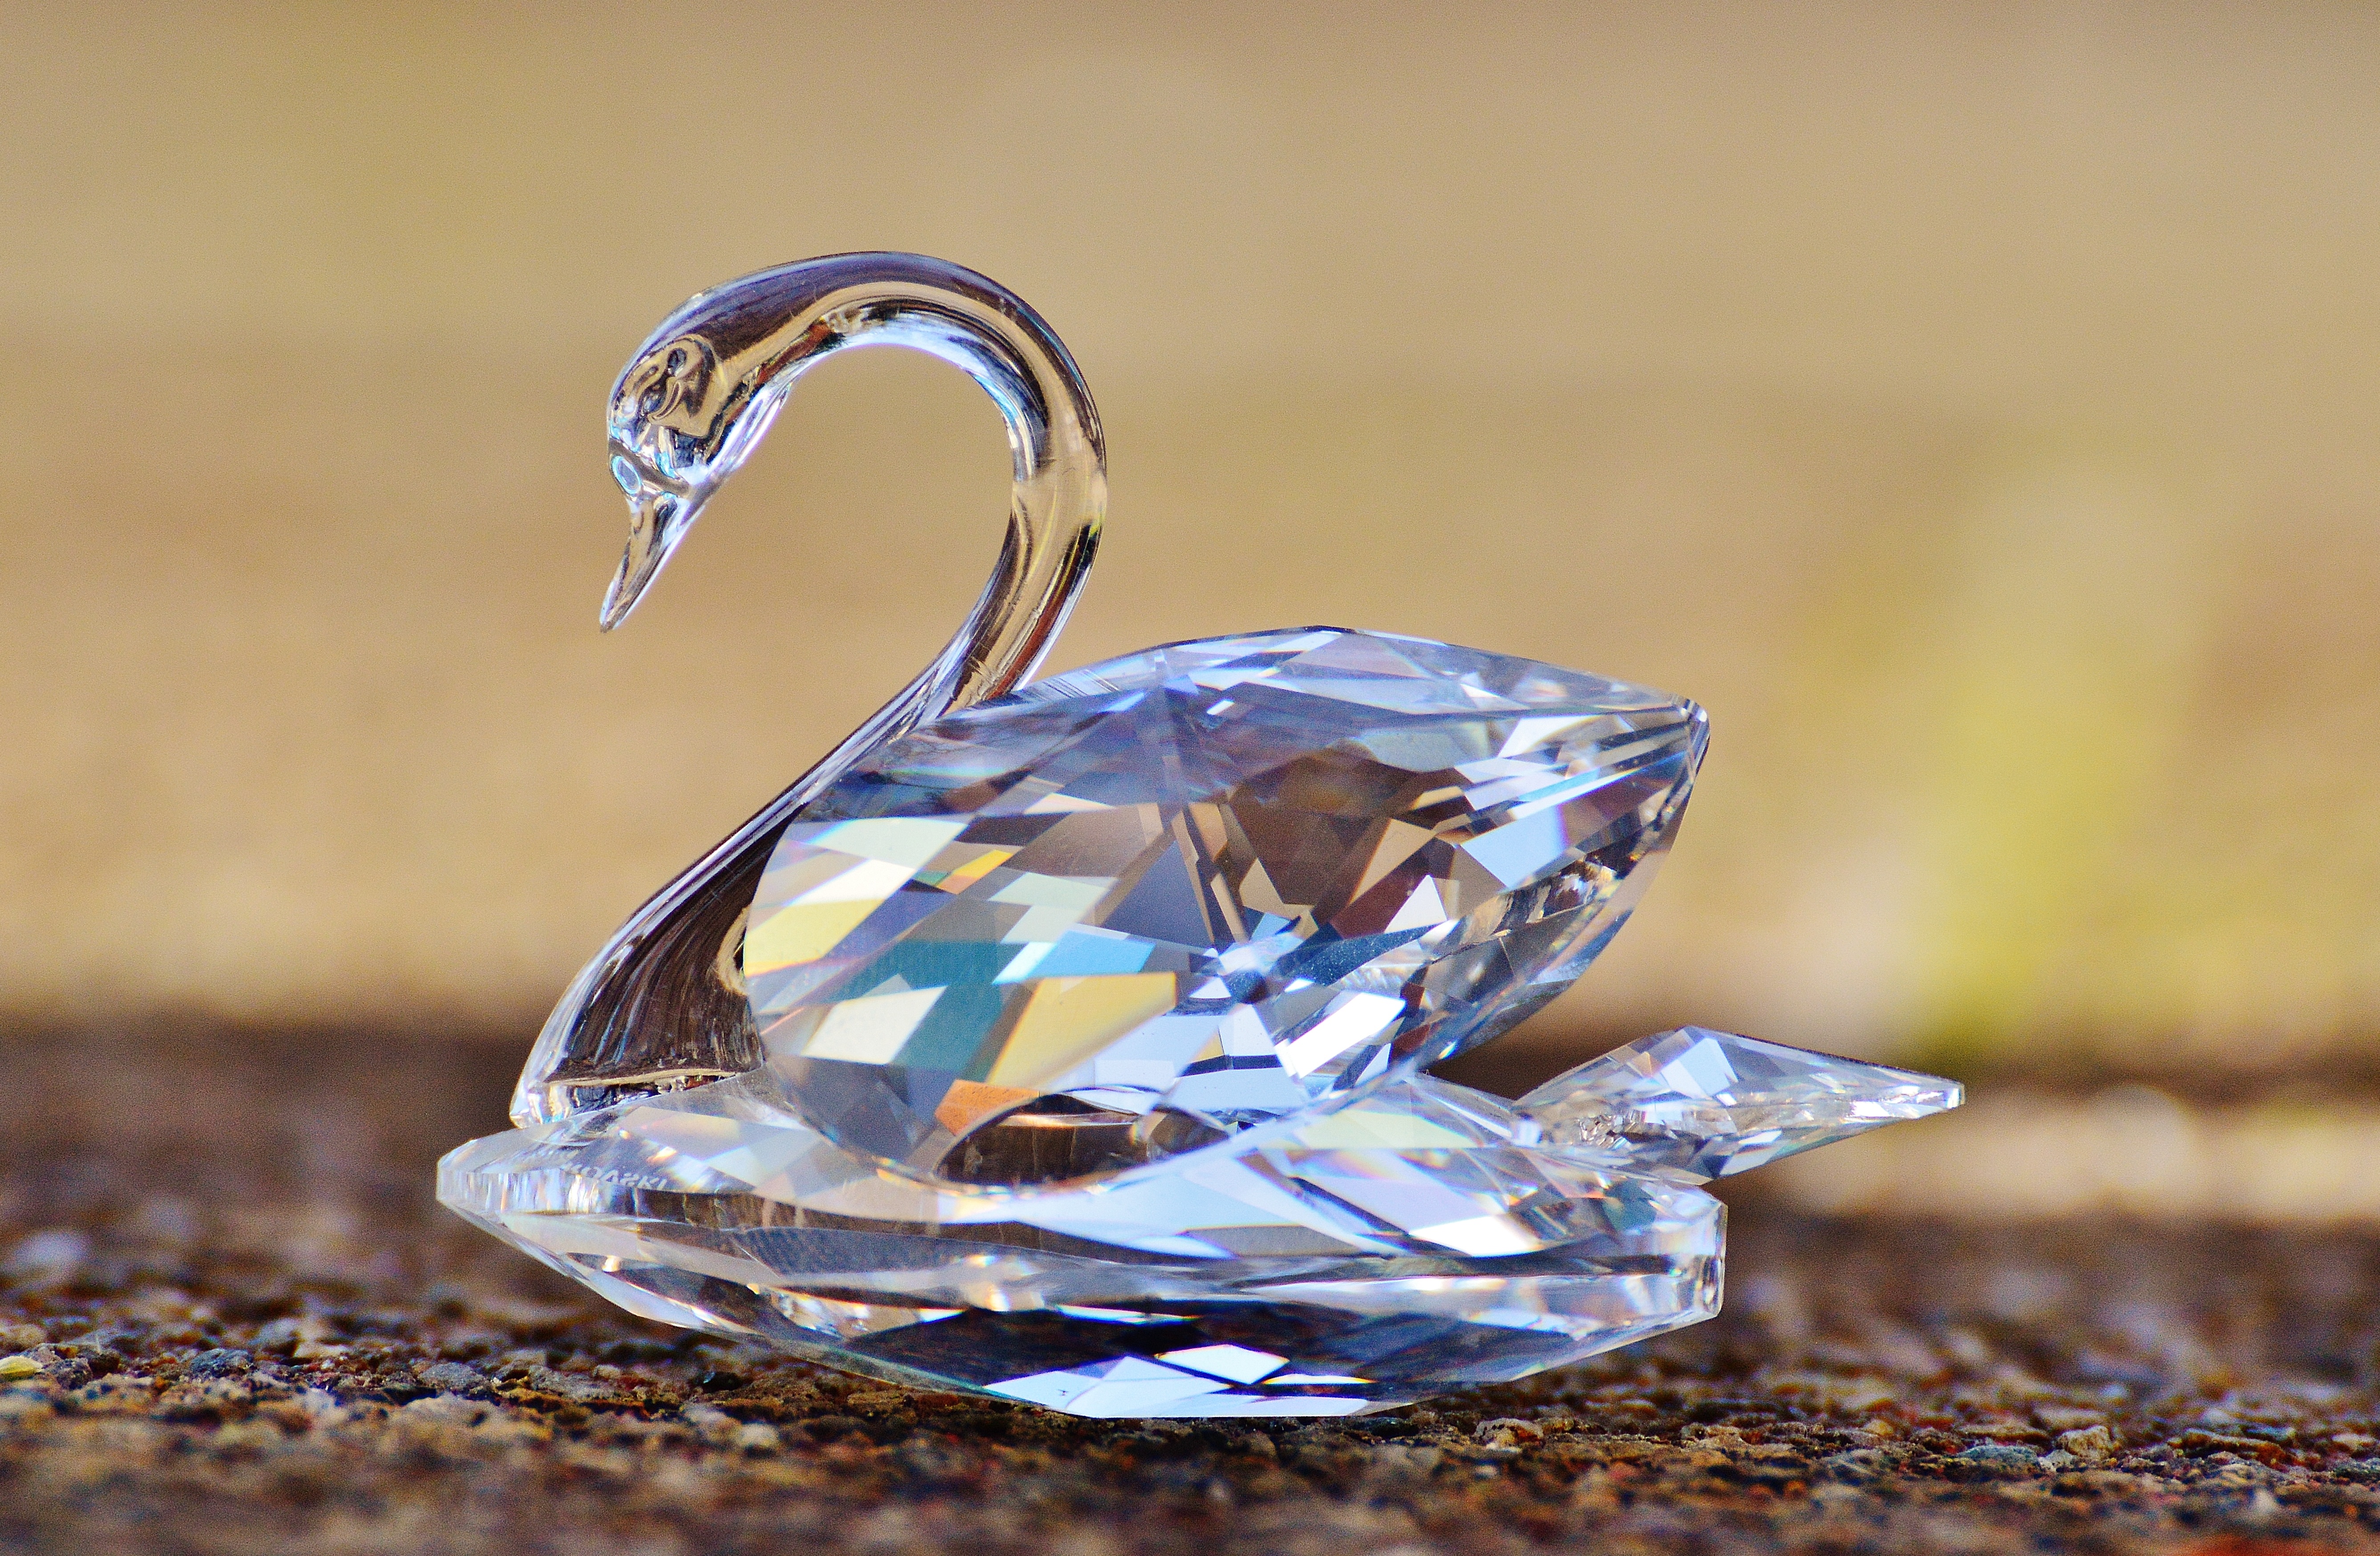
bird, shine, close up, jewellery, swan, beautiful, crystal, water bird, noble, swarovski, macro photography, fashion accessory